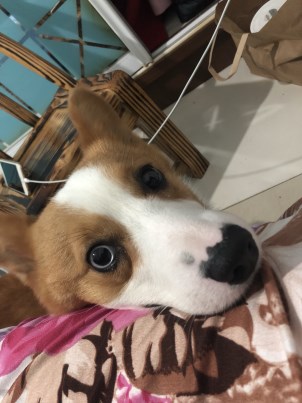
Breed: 2909-n000116-Cardigan